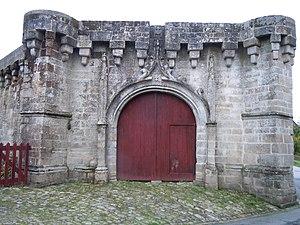
Porte des Rohan, vestige du château des Princes de Guémené à Guémené-sur-Scorff, département du Morbihan
Cet article recense les monuments historiques de l'arrondissement de Pontivy, dans le département du Morbihan, en France.
Guémené-sur-Scorff [gemne syʁ skɔʁf] est une commune française située dans le département du Morbihan, en région Bretagne. Elle est considérée comme la capitale du Pays Pourlet. Elle doit aujourd'hui surtout sa renommée à sa spécialité gastronomique : l'andouille de Guémené.
Le château de Guémené-sur-Scorff est un ancien château-fort de Guémené-sur-Scorff, dans le Morbihan.